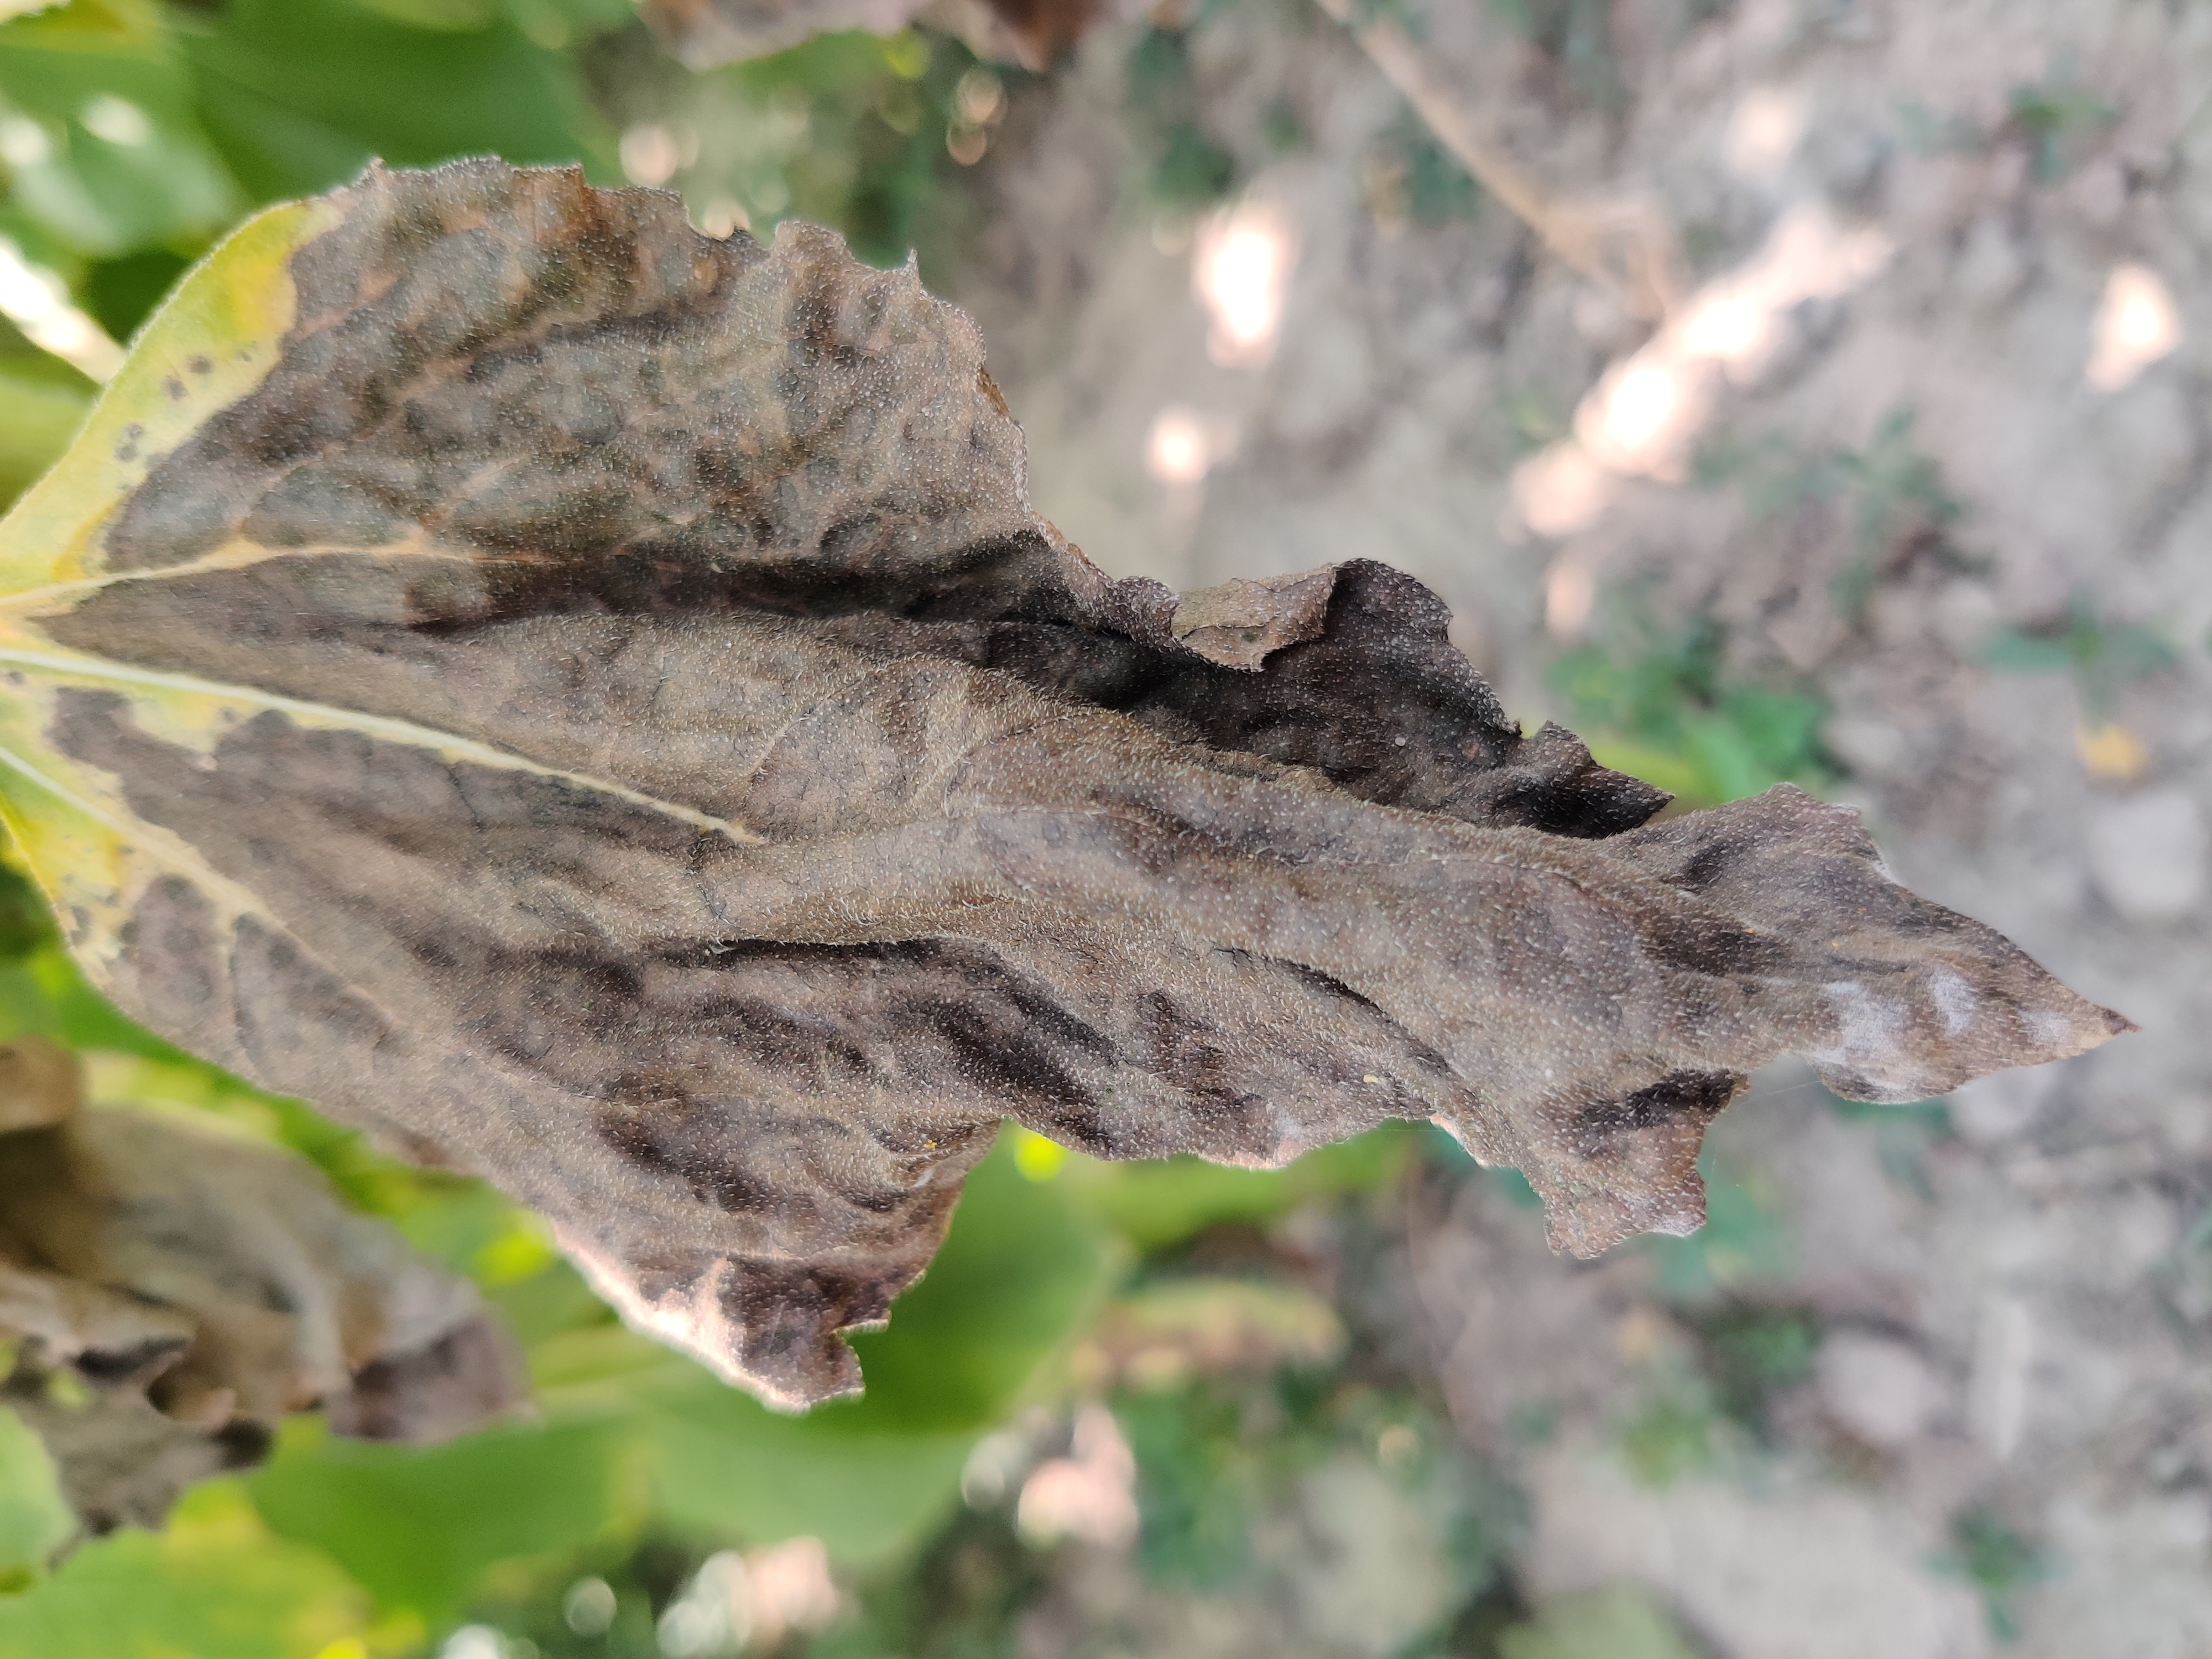
Label: Leaf_scars